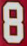
Number: 8